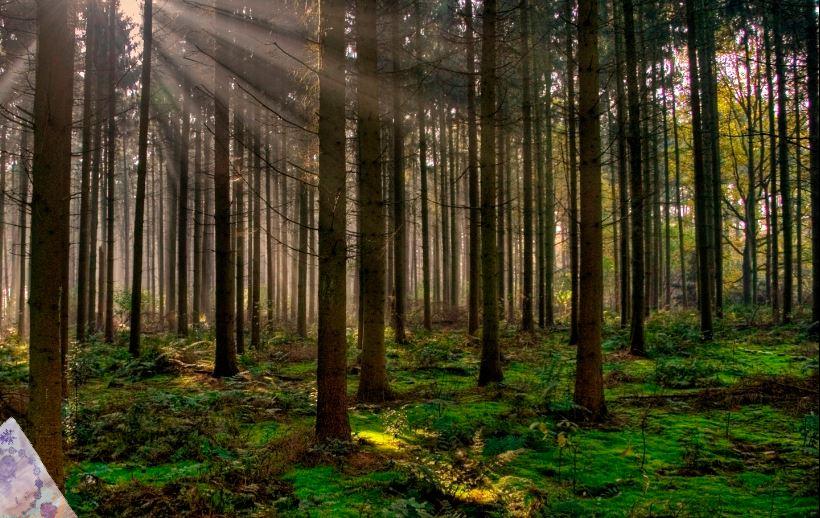
Denominación: 100